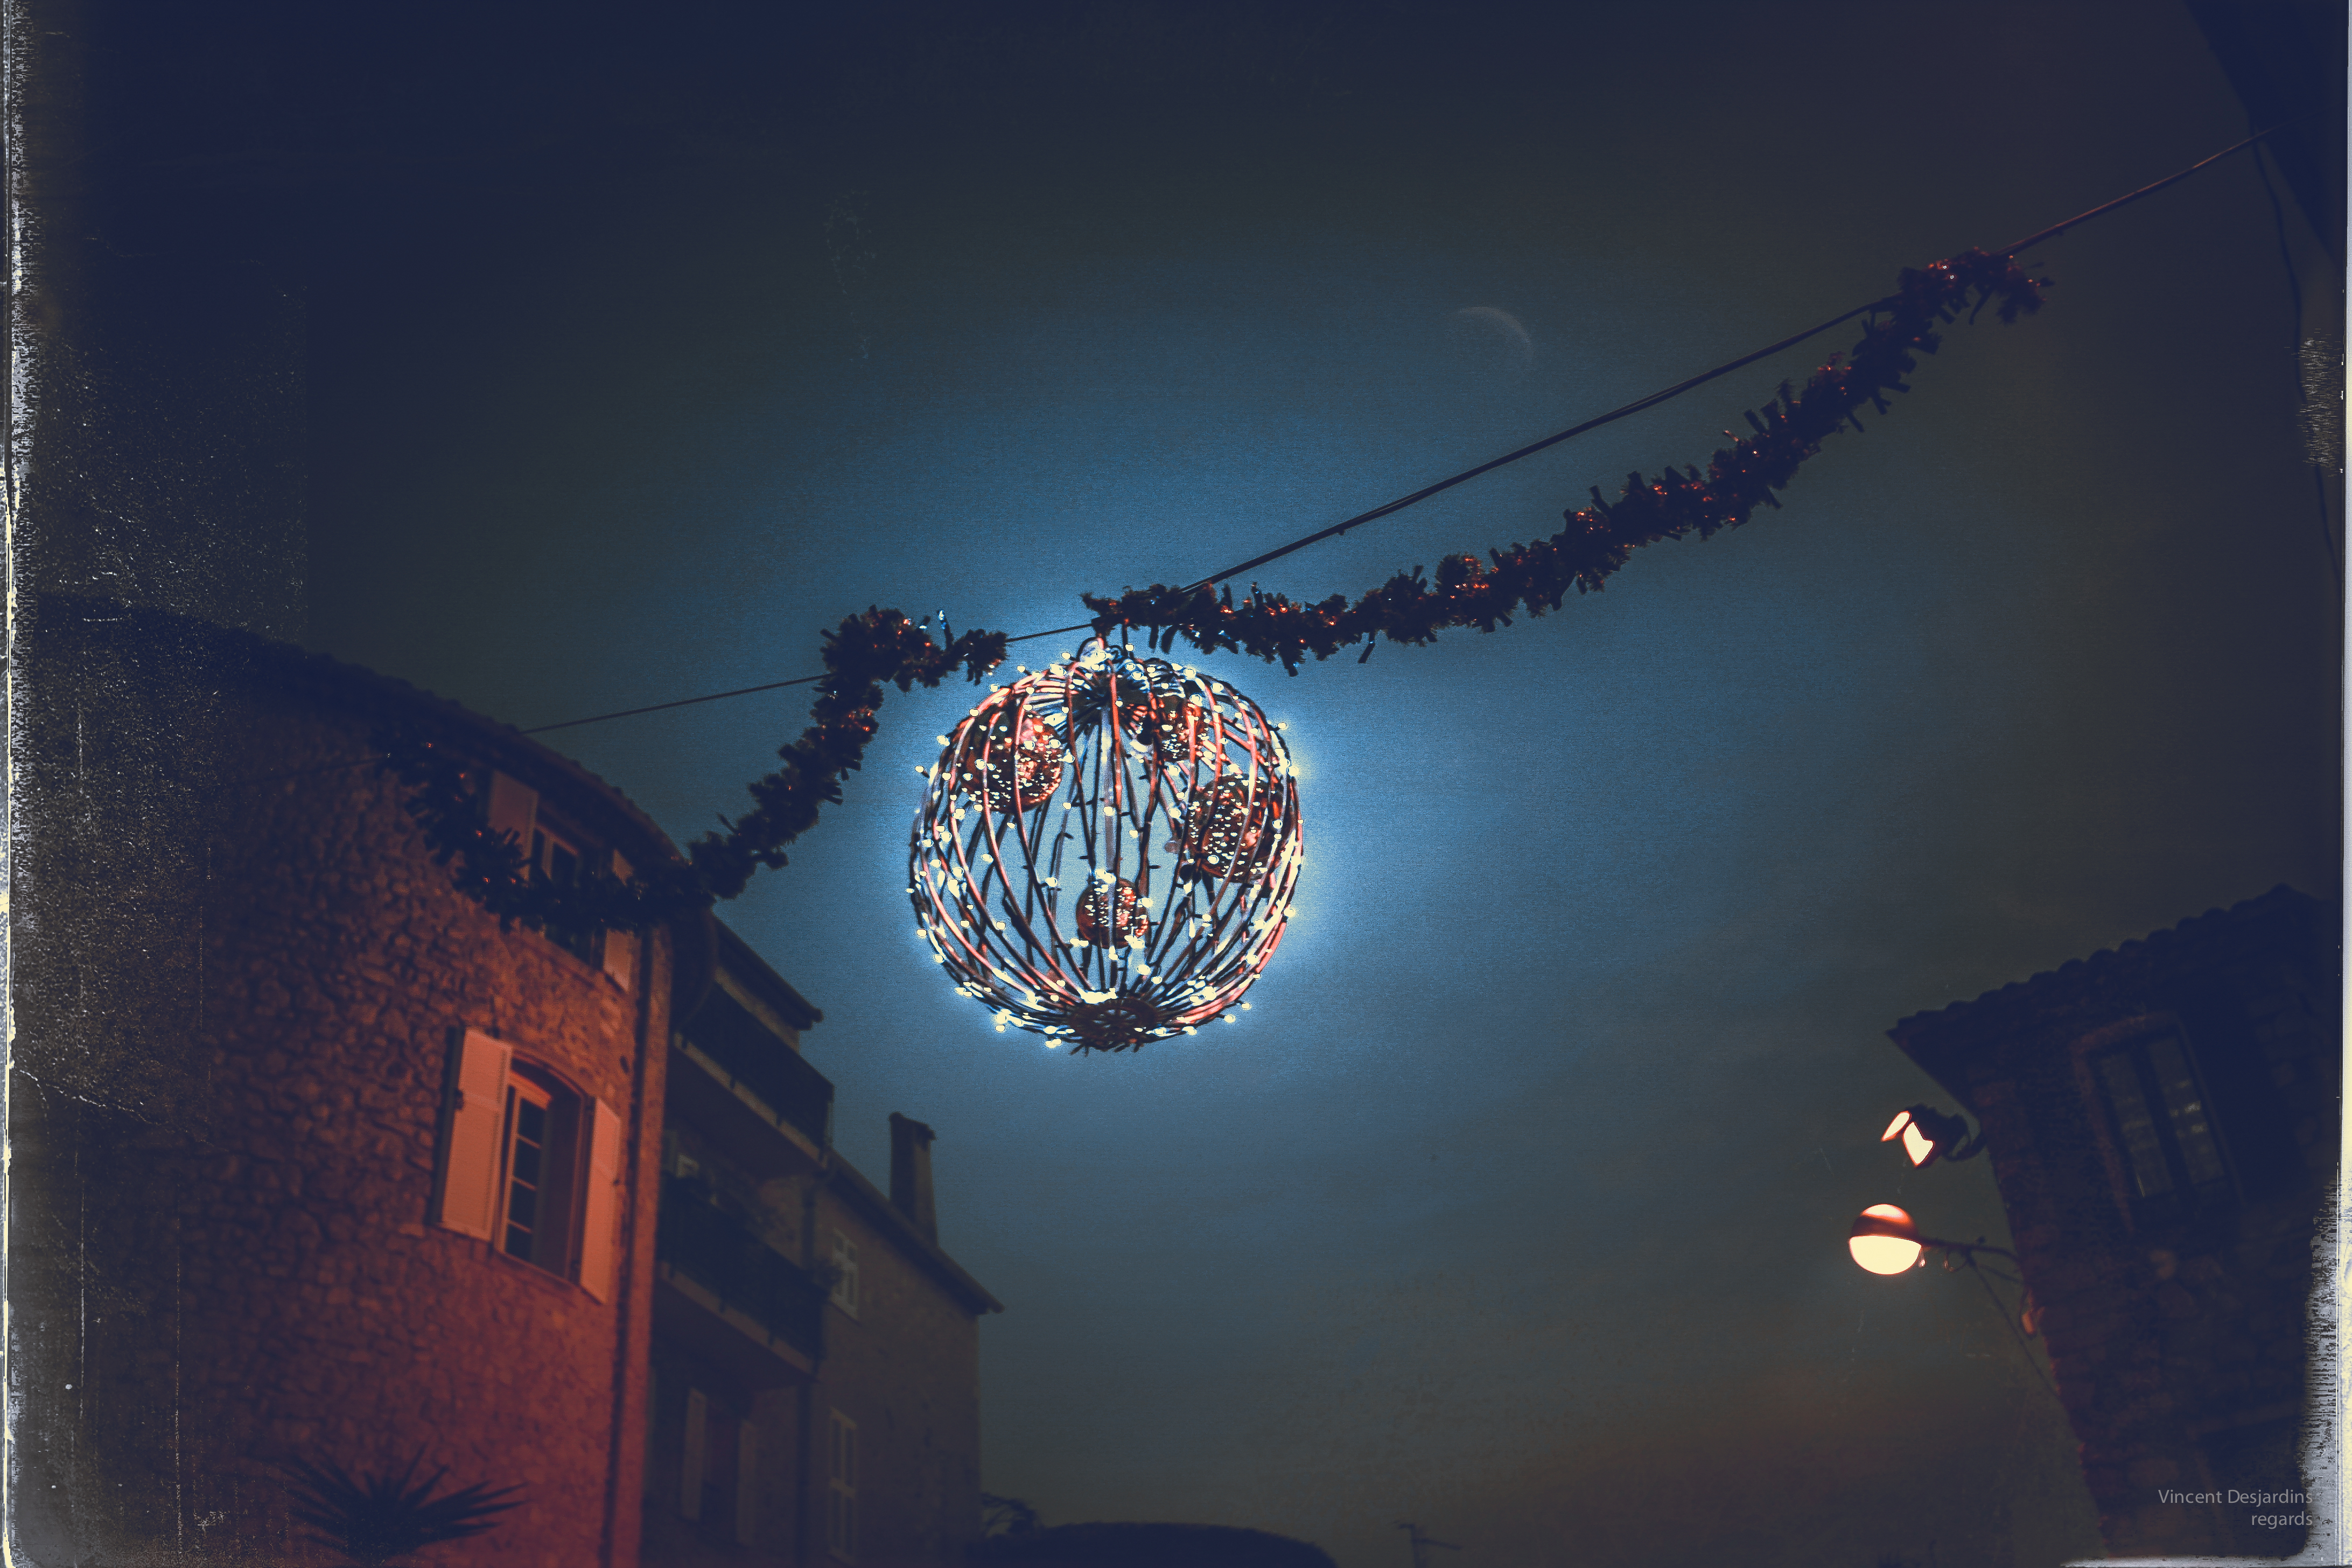
light, sky, night, france, evening, reflection, color, darkness, blue, street light, lighting, light fixture, francia, frankreich, shape, antibes, atmosphere of earth